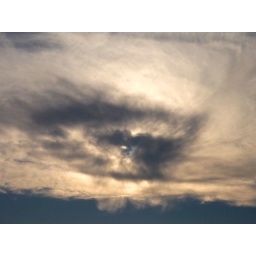
An actual cloud formation, seen above my house. No time machine was operating, I swear